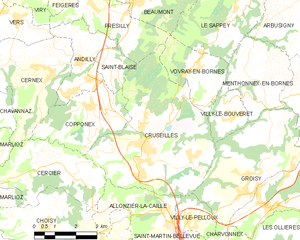
Carte des communes françaises Cruseilles